Lichte (Thuringia) station

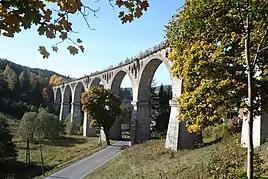
"Viaduct Hammerwiesen", distinctive sign of Licht (Wallendorf)

The Lichte (Thuringia) station was a Deutsche Reichsbahn station in the Thuringian municipality of Lichte in the district of Saalfeld-Rudolstadt. The station is elevated 623 m above Sea Level.